Shakerley Mere

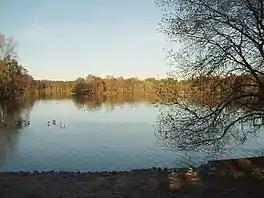
Shakerley Mere from the south

Shakerley Mere is a lake and recreation area near Allostock, Cheshire, England. The mere is a former sand quarry, which flooded after extraction ended in the 1960s. Roughly triangular in shape, it bounded to the east by the M6 motorway and on the other two sides by the B5081 and B5082 roads. The site is managed for recreation by Cheshire West and Chester Council. There is a small amount of heathland, a designated site of biological importance, in the southeast corner, and a circular path runs around the perimeter of the lake, a distance of .